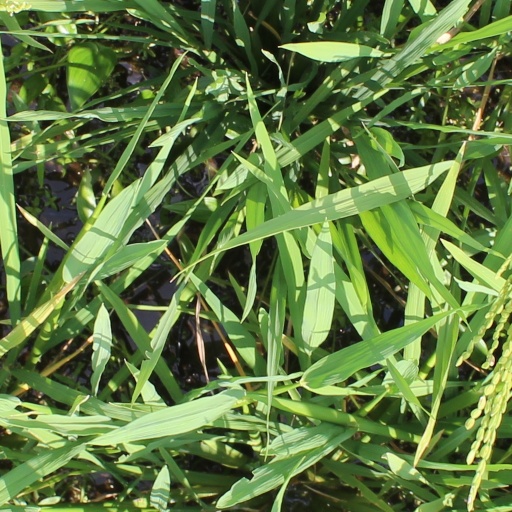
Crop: rice